Community Cup

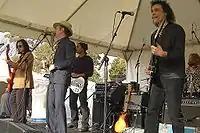
Dave Graney and the Lurid Yellow Mist at the 2006 Community Cup

The match itself is accompanied by a two-to-three-hour-long concert, along with entertainment at half time, and usually sees notable acts volunteering their time to entertain the Community Cup audience. Notable performances include Paul Kelly, TISM and Magic Dirt (2004), one-off reunion concerts by Rebecca's Empire and Weddings Parties Anything (2005) and Dave Graney (2006) and Mach Pelican (2007). Paul Kelly returned again to accompany Renée Geyer on harmonica while she sang "Waltzing Matilda" at the 2006 Cup, with state sports minister and former VFL footballer Justin Madden tossing the coin to decide which team was kicking for which goal.